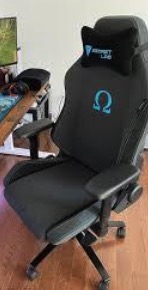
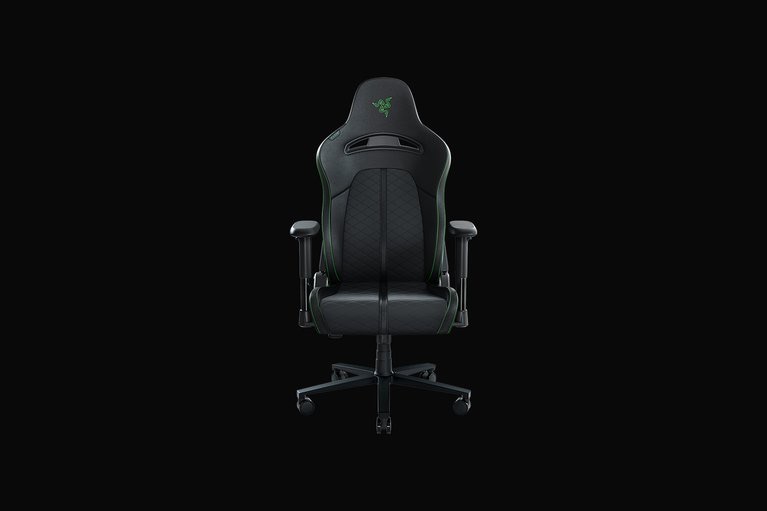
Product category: items_chair
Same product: no